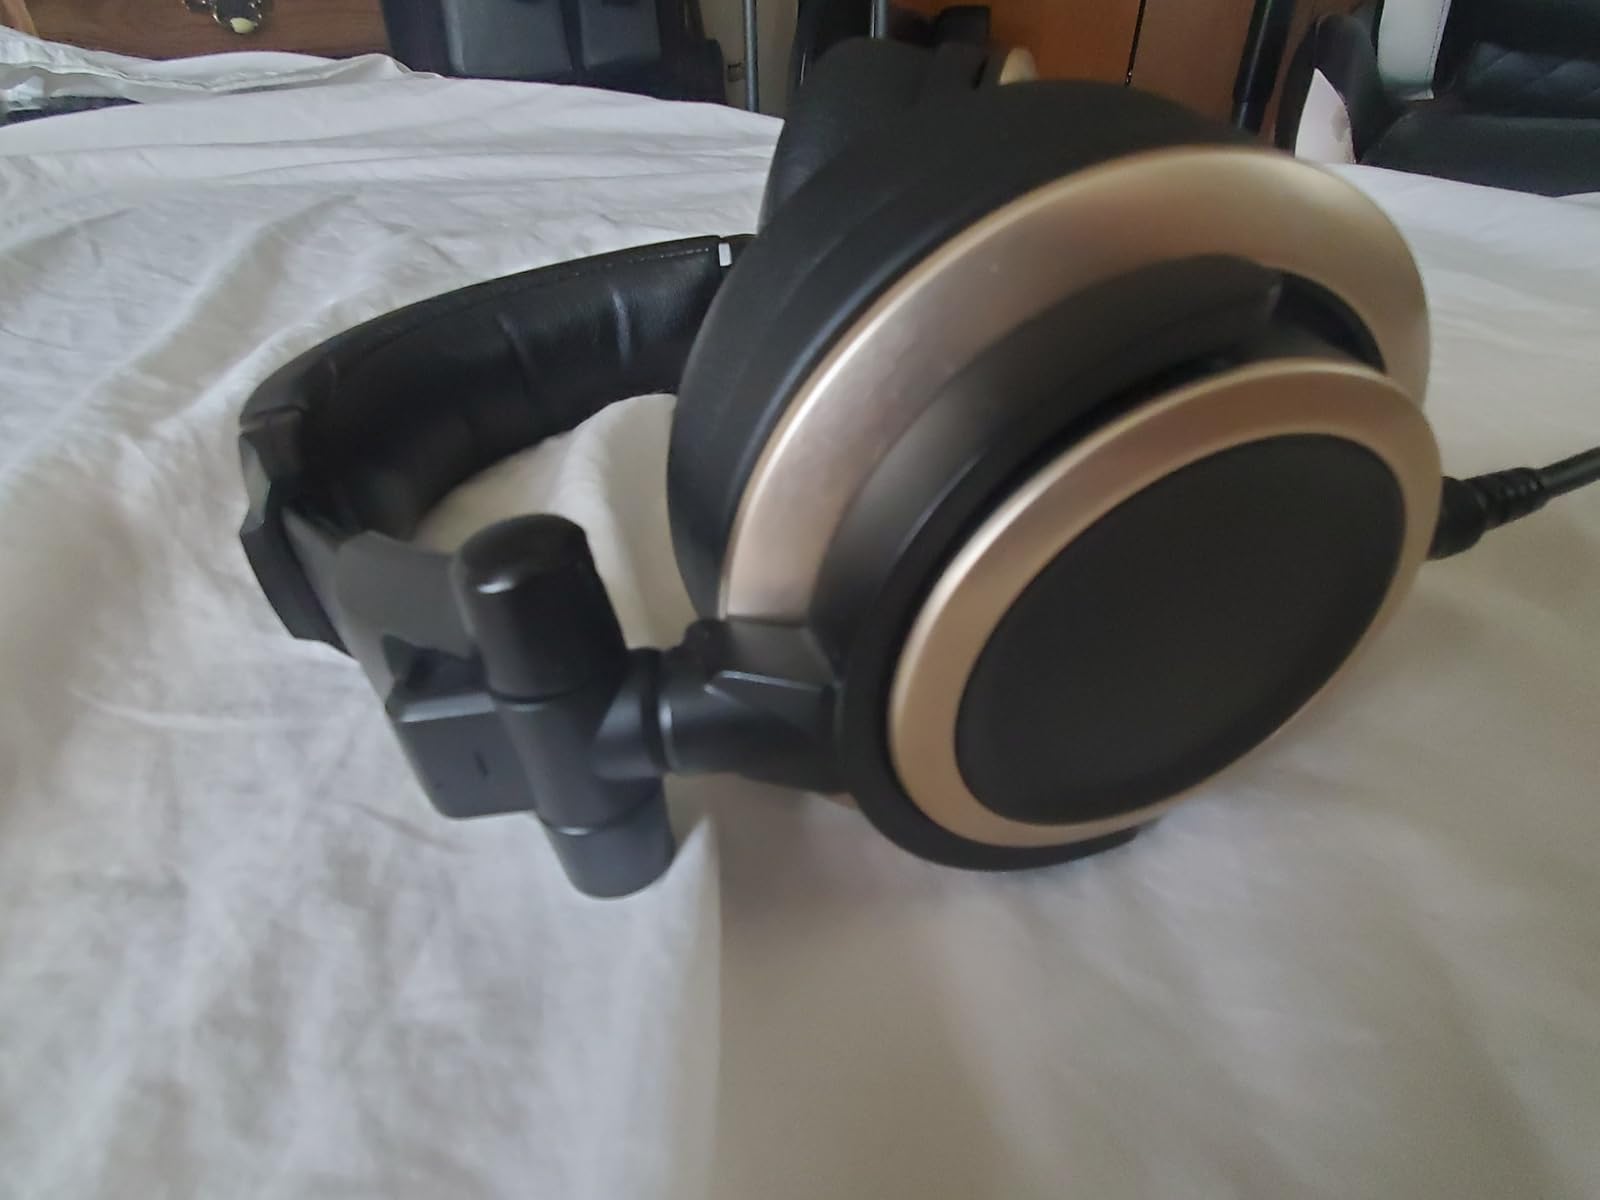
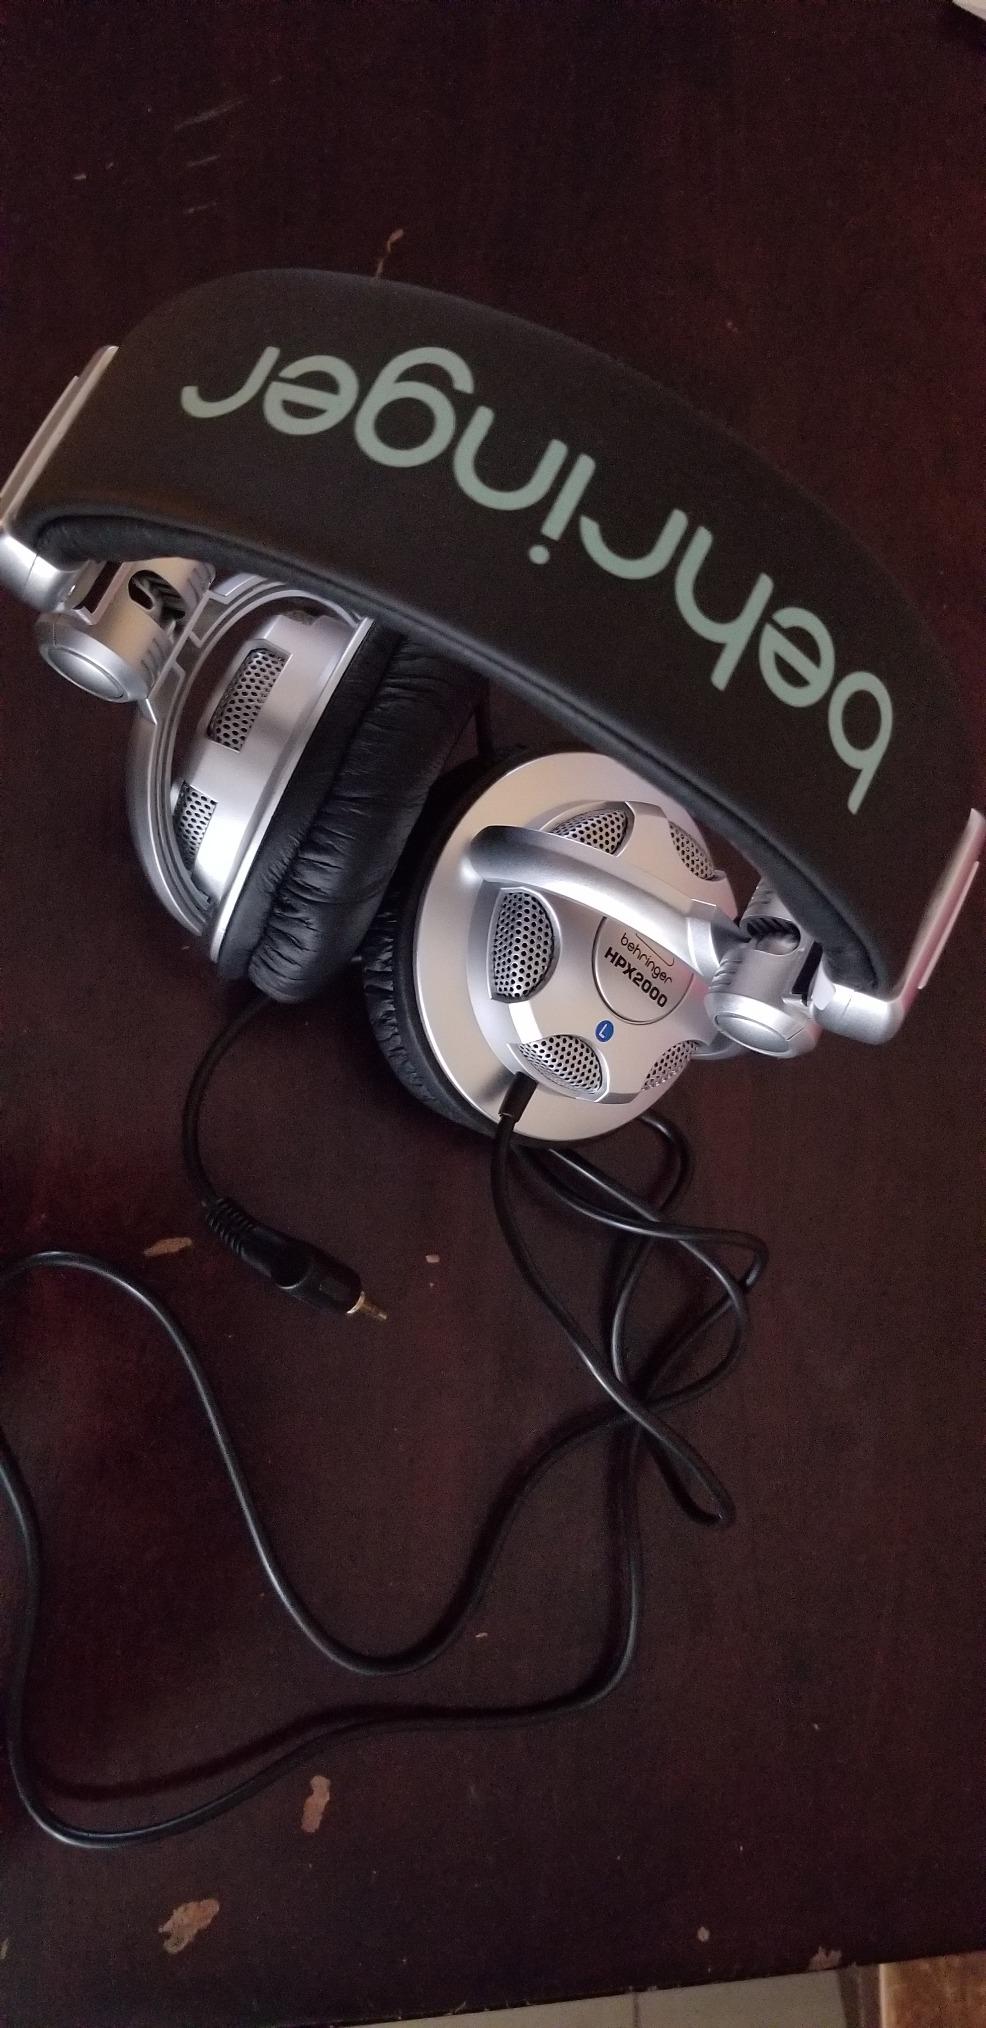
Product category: headphones
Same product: no